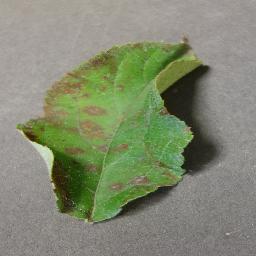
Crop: apple
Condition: cedar_rust